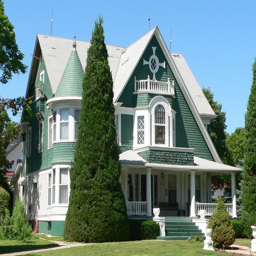
person ... the house was built and is listed .